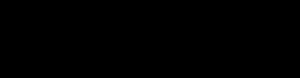
L’écriture ronde, appelée couramment ronde, est un type d’écriture manuscrite française. Comme son nom l’indique, cette écriture se caractérise par ses formes plus arrondies. Elle est utilisée jusqu’au XXᵉ siècle dans les écritures commerciales et administratives, et comme écriture d’apprentissage avant d’être remplacée par l’anglaise.